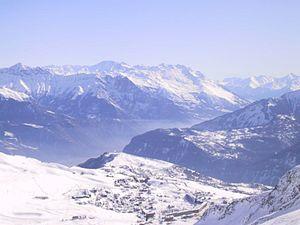
La Toussuire Panorama Station de ski - Domaine Les Sybelles Savoie - France Jean &amp
Fontcouverte-la-Toussuire est une commune française située dans le département de la Savoie, en région Auvergne-Rhône-Alpes. Village de montagne du massif d'Arvan-Villards, en Maurienne, il comptait 510 habitants en 2017.